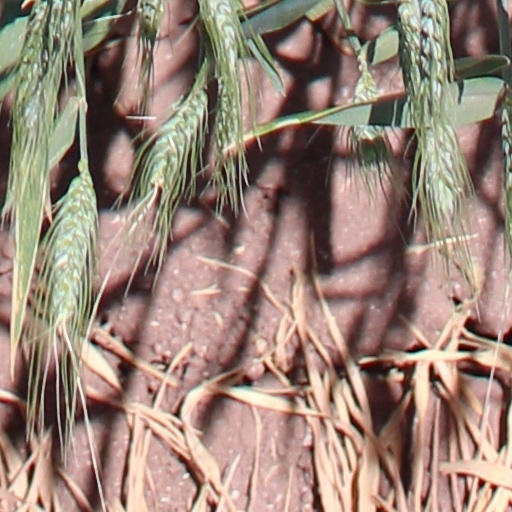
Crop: wheat